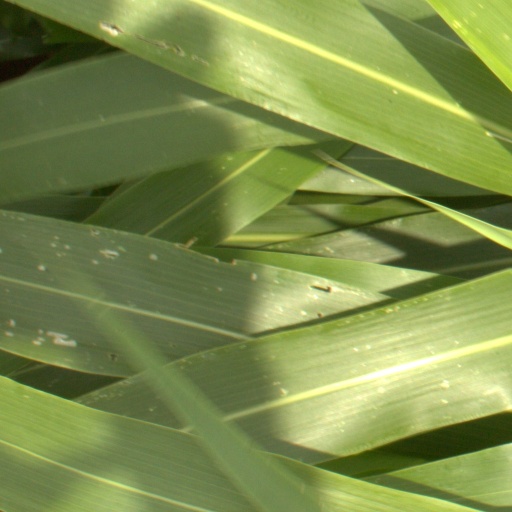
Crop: sorghum